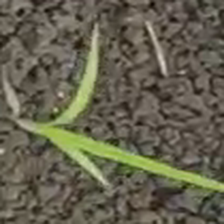
Weed species: Digitaria_SP_(Digitaria Sanguinalis )